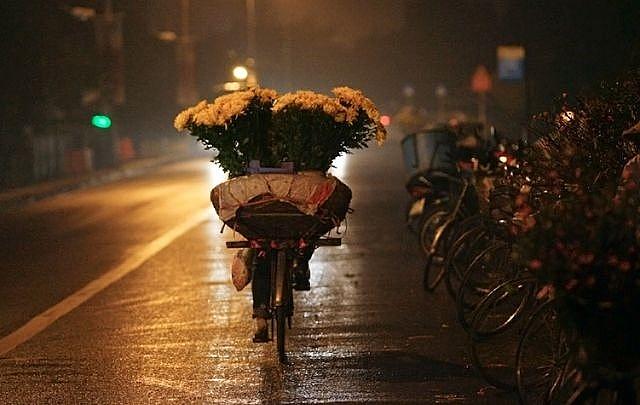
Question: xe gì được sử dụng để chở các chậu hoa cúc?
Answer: xe đạp được sử dụng để chở các chậu hoa cúc